Democratic Republic of the Congo and the International Monetary Fund

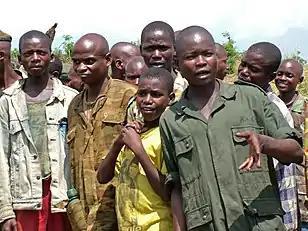
Child Soldiers in the Democratic Republic of Congo

It wasn't until the turn of the century that the IMF established its Poverty Reduction and Growth Facility (PRFG) loan arm. This arm of the IMF was designed for states for which typical sorts of programs and conditionalities would simply be impractical. The emphasis for programs granted and done through the PRFG would be upon pro-poor spending, and infrastructure building. The loans distributed through this arm would be granted at subsidized market rates, making it easier for heavily indentured countries to undertake IMF programs. The DRC was eligible for PRGF programs in the early 2000s; it is in the early 2000s that one finds the IMF interacting with the DRC in constructive ways. Currently, the debt of the DRC constitutes over 100% of its GDP.